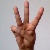
The image shows a hand gesture representing the letter 'W' in Indian Sign Language.